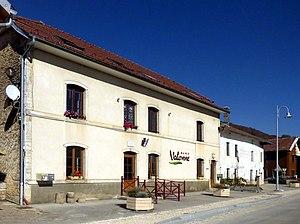
La mairie de Valonne
Valonne est une commune française située dans le département du Doubs en région Bourgogne-Franche-Comté.